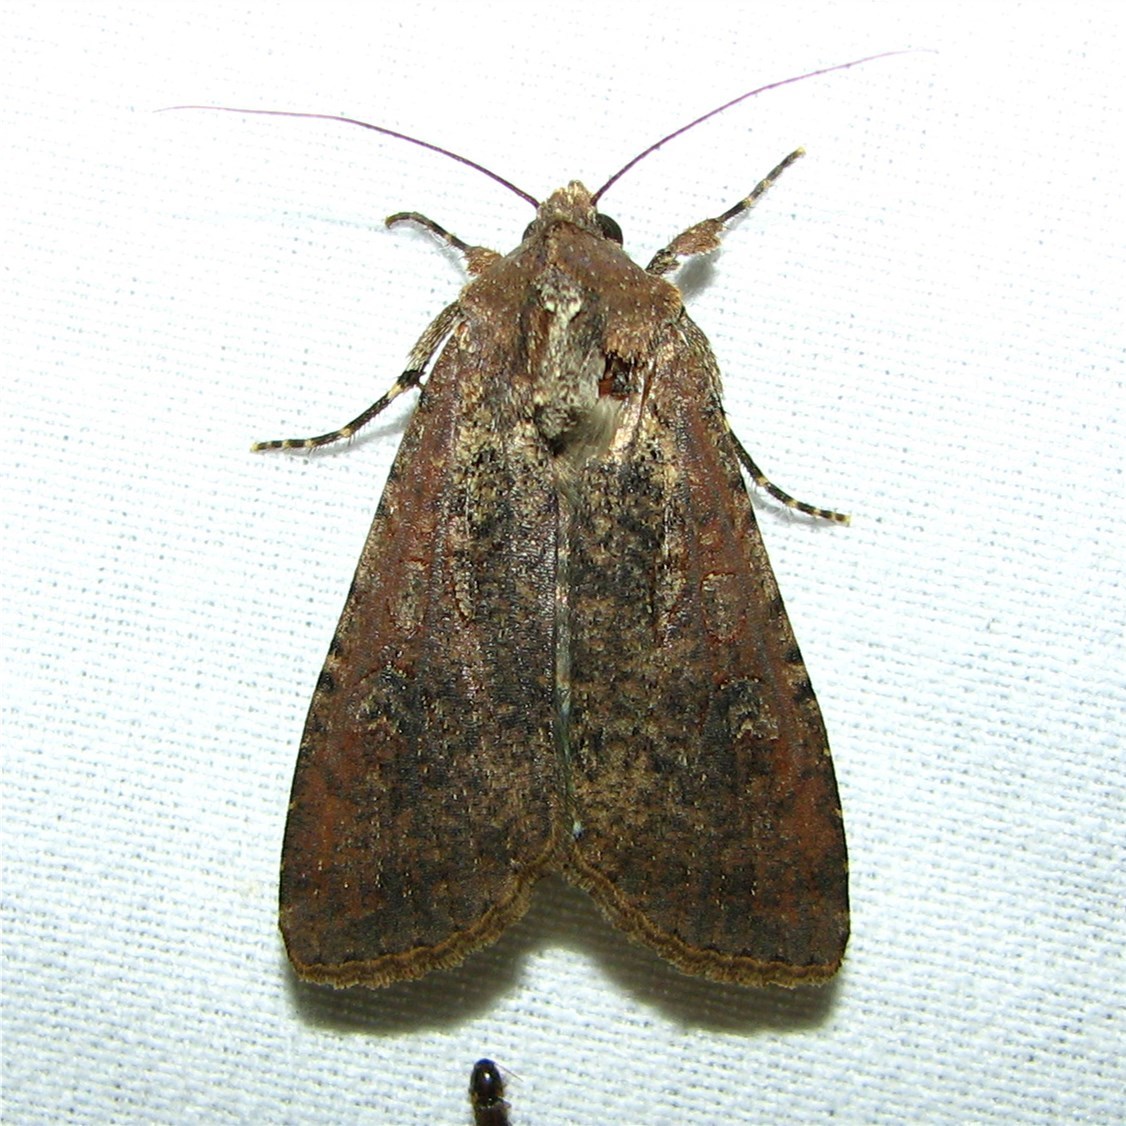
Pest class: cutworms